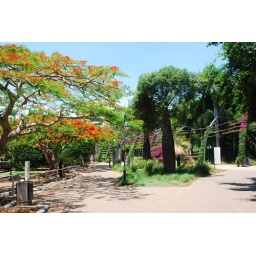
Queensland bottle trees (Brachychiton rupestris), poincianas (Delonix regia) and some bougainvillea, in the South Bank parklands at South Brisbane.